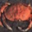
Label: cra